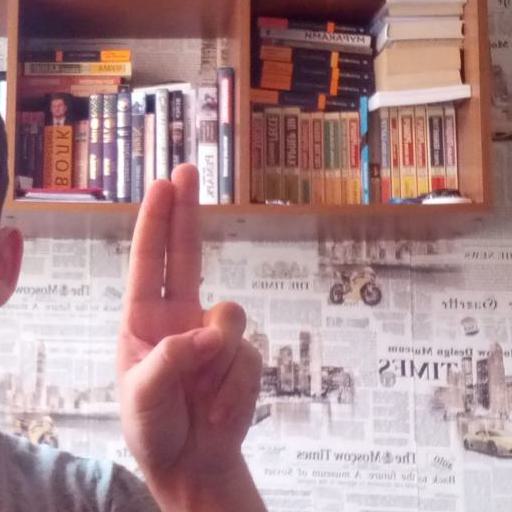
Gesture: two_up